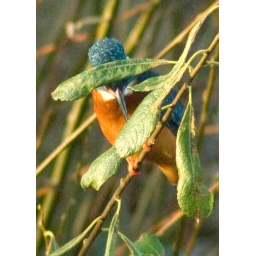
Kingfisher hiding in branches looking for a tasty snack in the water below on the river Don at Rutland Road/Neepsend Lane